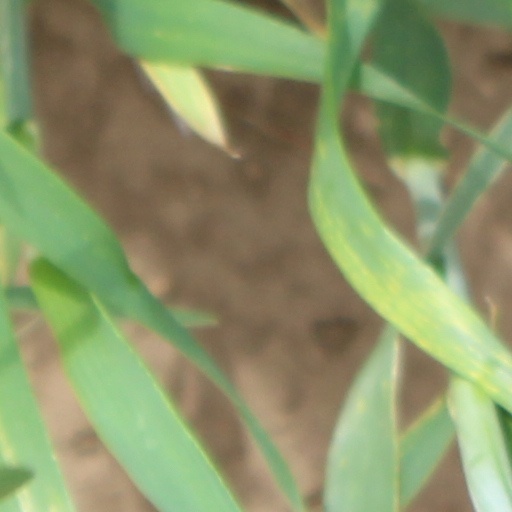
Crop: wheat